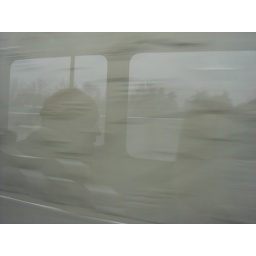
reflection of people in the train car on the train window